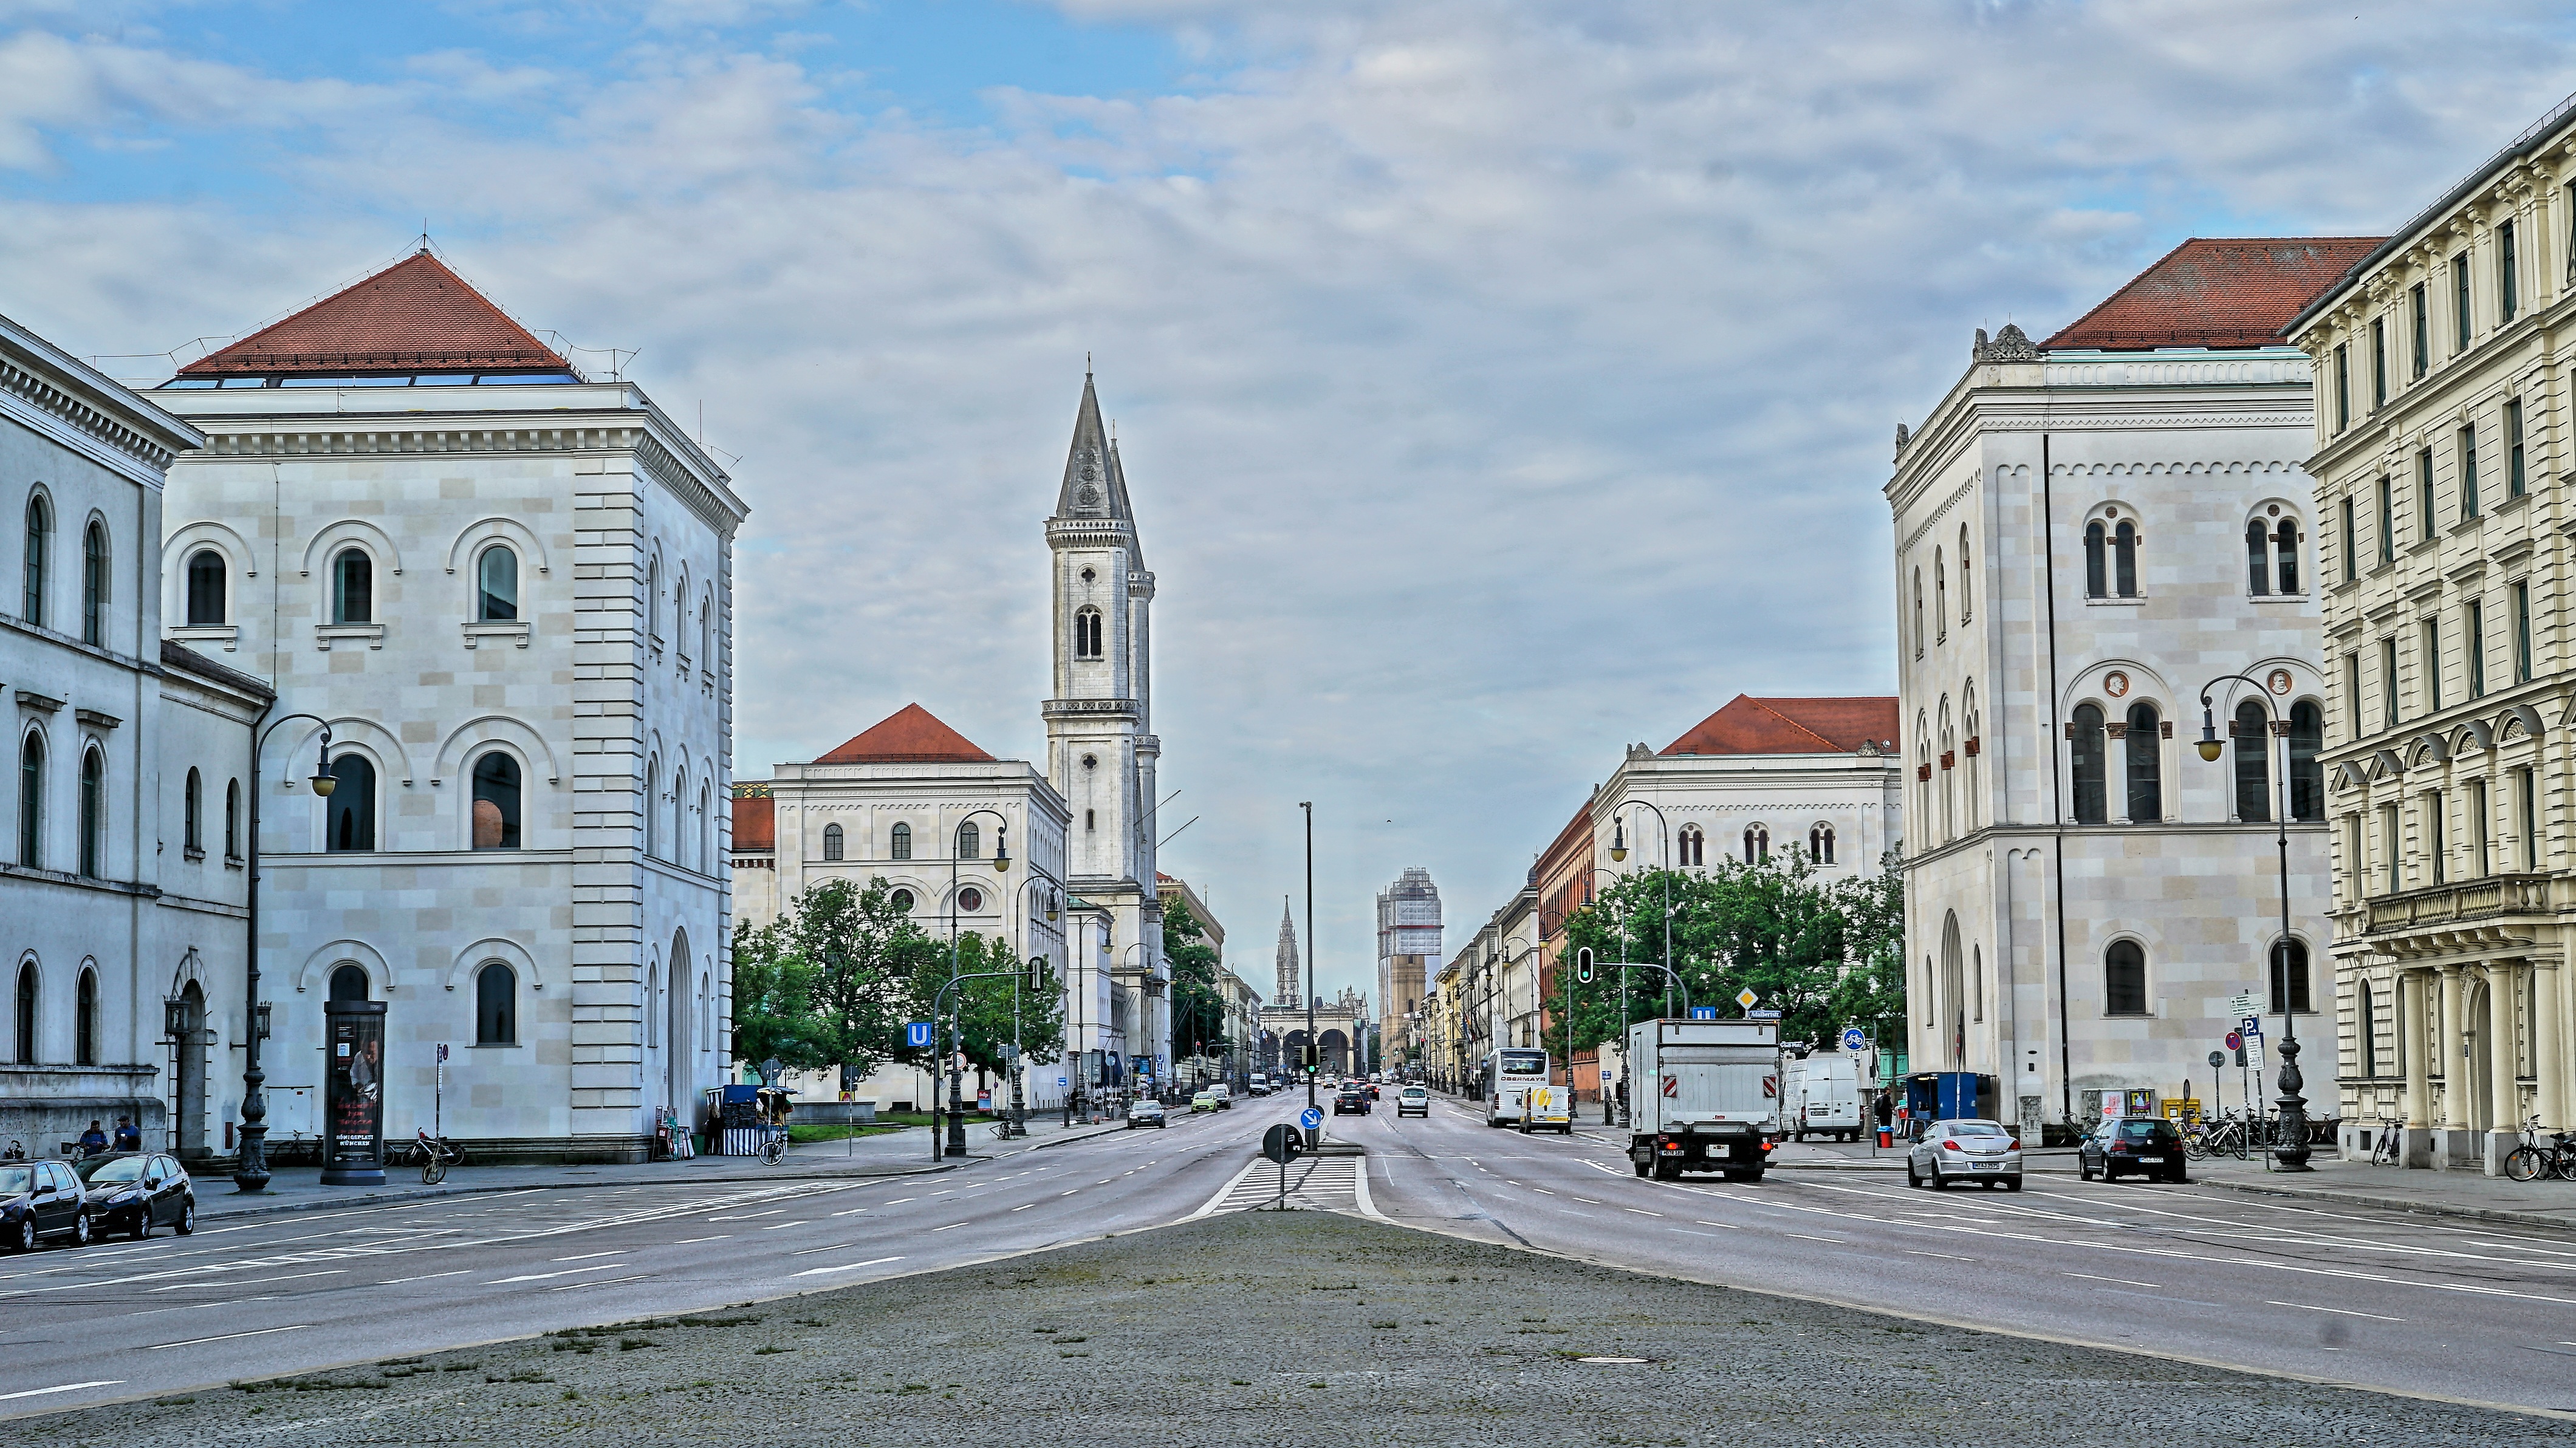
architecture, road, street, town, city, cityscape, downtown, landmark, facade, church, tourism, waterway, place of worship, homes, town square, bavaria, munich, neighbourhood, state capital, urban area, residential area, human settlement, university of munich, magnificent buildings